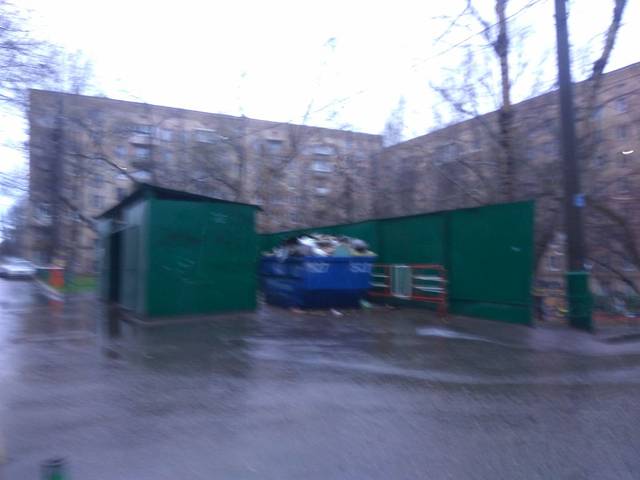
Region: Russia
Coordinates: 55.742, 37.522